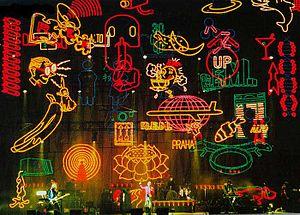
William Peter Charles "Willie" Williams est un directeur artistique spécialisé dans la conception de scènes de concerts, scénographe, vidéaste et éclairagiste pour concerts, pour des scènes de théâtre et des projets de multimédia. Il est surtout connu pour son travail novateur avec le groupe de rock U2, et est reconnu comme l'un des artistes les plus reconnus dans son domaine.